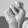
ASL letter: N